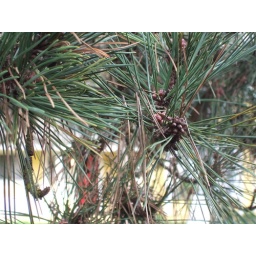
Every time I pass this tree I'm afraid of getting stung by pine needles.